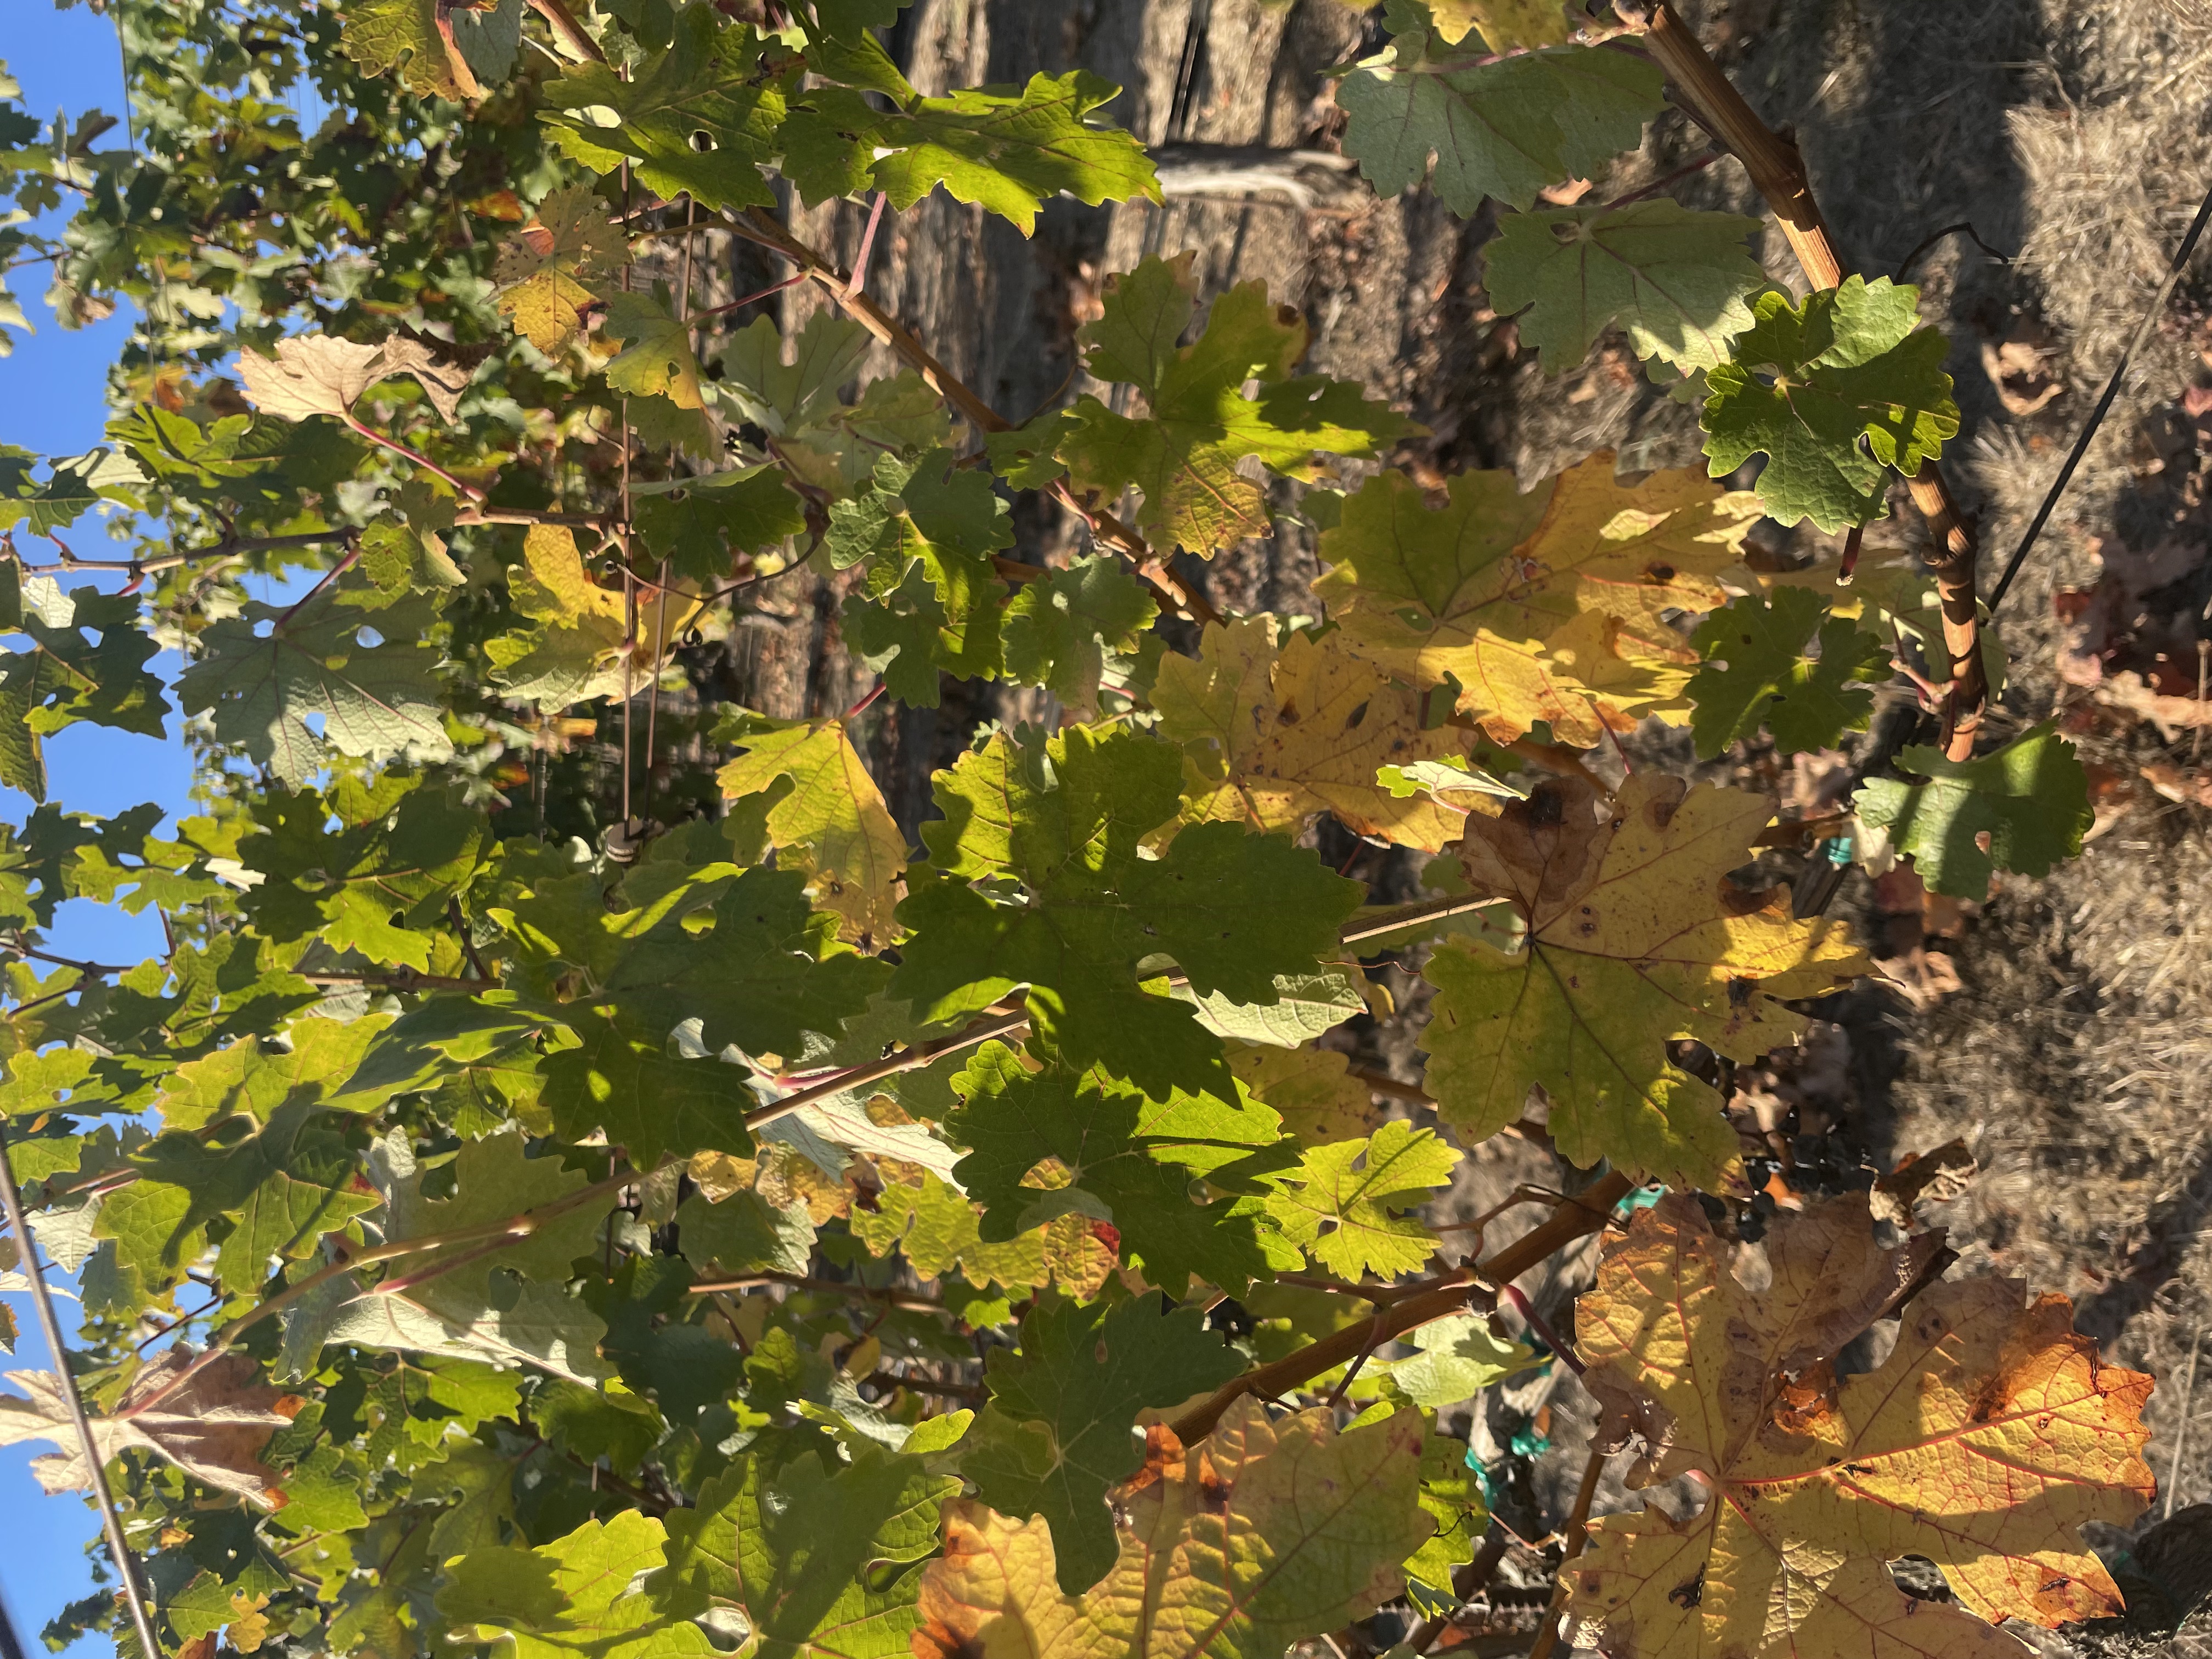
Label: No Virus